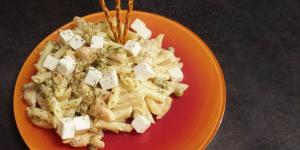
ensalada de pasta con pollo y queso